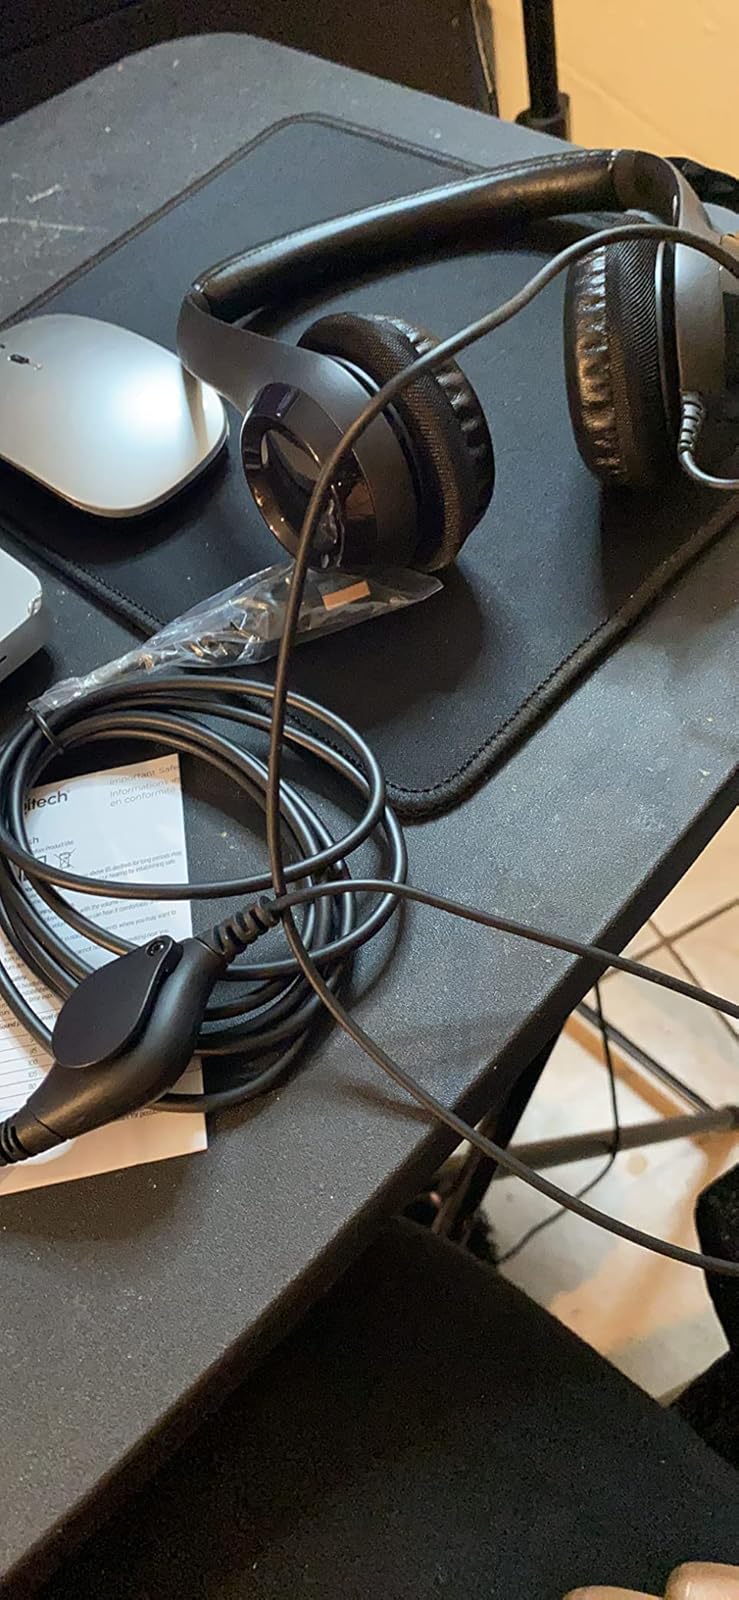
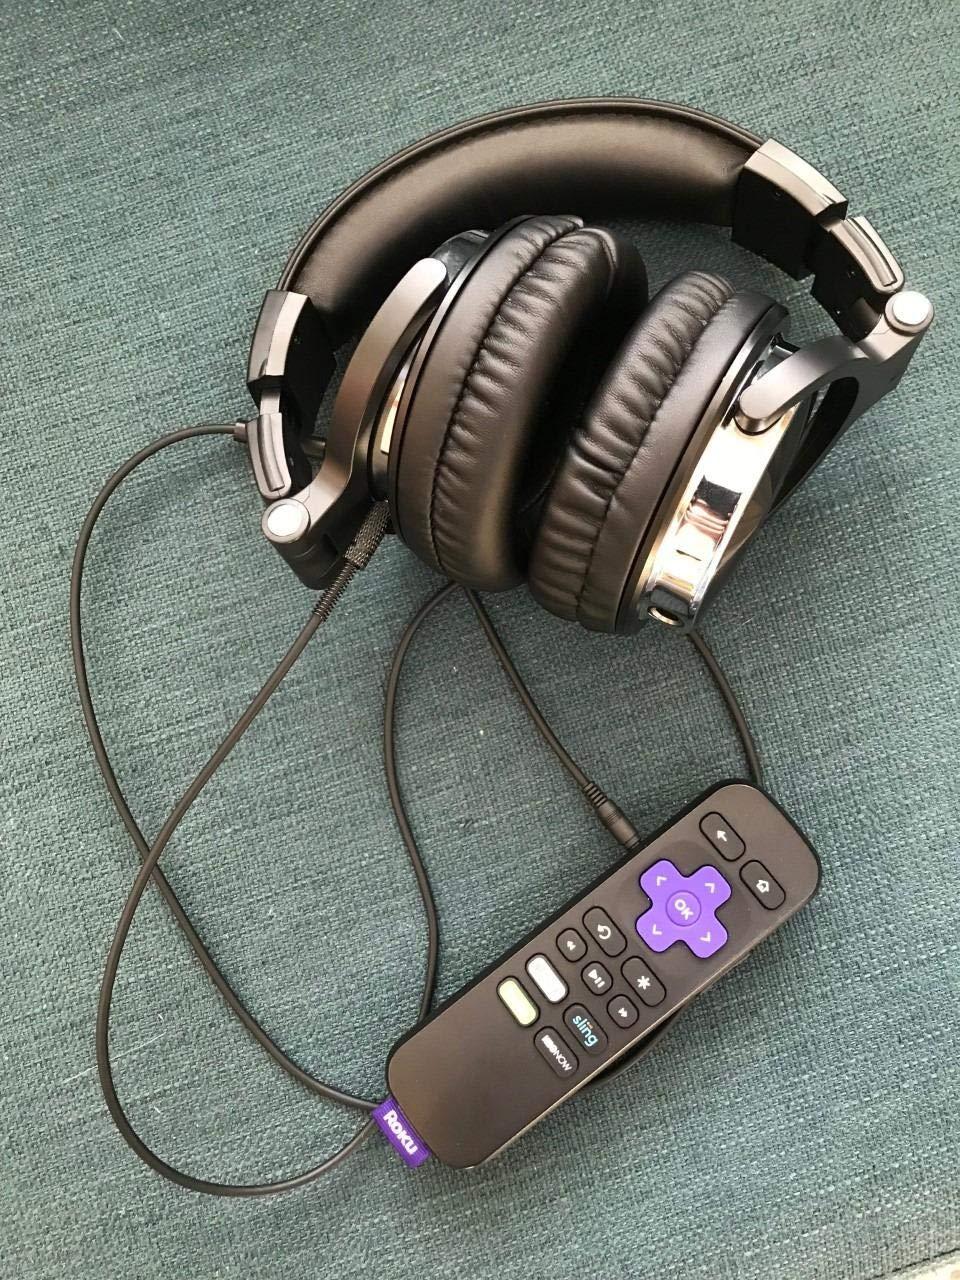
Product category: headphones
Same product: no